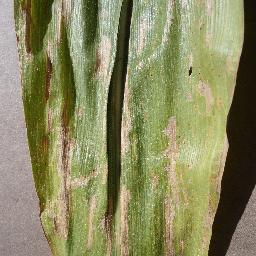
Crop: corn
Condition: (maize)_cercospora_spot_gray_spot